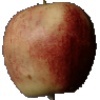
Label: red_apple